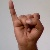
The image shows a hand gesture representing the letter 'I' in Indian Sign Language.